Wan Waithayakon

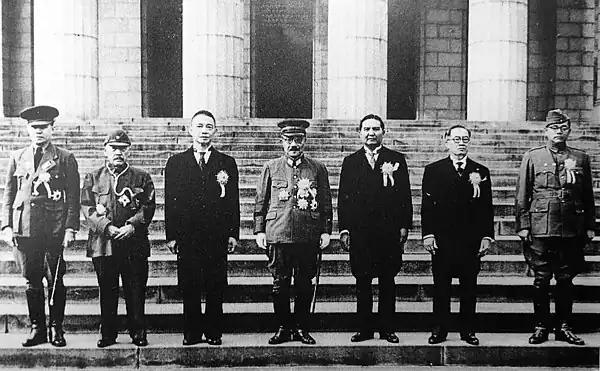
Greater East Asia Conference, November 1943; the participants were (left to right): Prime Minister of Burma Ba Maw, Prime Minister of Manchukuo Zhang Jinghui, President of China (Nanjing) Wang Jingwei, Prime Minister of Japan Hideki Tojo, Wan Waithayakon, President of the Philippines José P. Laurel, and head of Free India Subhas Chandra Bose

He was sent to Europe again in 1926 as the minister accredited to the United Kingdom, the Netherlands, and Belgium. During that period, he also served as head of the Thai delegation to the League of Nations, where he was active in a number of important commissions as member, vice-president, and president. Prince Wan returned to Thailand in 1930, to accept a professorial chair at the Faculty of Arts, Chulalongkorn University.